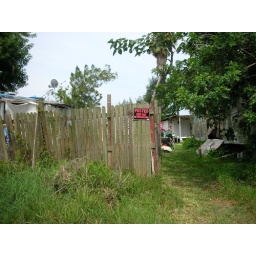
sarasota, july 2006. gibsonton, home of circus sideshow people, up the coast from the ringling winter quarters in sarasota